Darryl Braxton

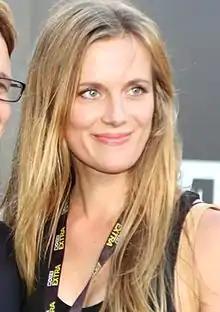
Catherine Mack plays Natalie Davison.

In June 2012, it was revealed that school counsellor Natalie Davison (Catherine Mack) would become Brax's new love interest. Some "Home and Away" fans voiced their "outrage" at Brax's new romance on social networking sites, while others thought he should date Leah instead. Peacocke told Kilkelly "The reaction has been mixed, mostly because people miss the whole Charlie and Brax storyline. But the new relationship has been equally exciting to play and is taking a new direction. I think fans are really starting to see it as something new and enjoying it." Mack told a "TV Week" writer that Natalie finds Brax interesting, while Brax respects her for trying to help Casey. He likes that she brings out a new side in himself. Peacocke thought Natalie was a "good fit" for his character and hoped he could offload some of his baggage, so he could move forward with her. Mack told "TV Week's" Gavin Scott that Natalie finds Brax attractive, but he is not at the front of her mind because she is focused on helping Casey through his issues. However, to help Casey, she must go through Brax and learn more about their situation. Brax and Natalie arrange to have a drink together, but he is forced to cancel so he can deal with a family emergency.